Tune in Tomorrow

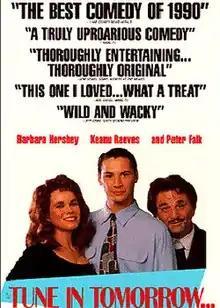
Theatrical release poster

Tune in Tomorrow is a 1990 American comedy film directed by Jon Amiel. It is based on the 1977 Mario Vargas Llosa novel "Aunt Julia and the Scriptwriter", and was released under that same title in many countries. Relocated from the novel's setting in 1950s-era Lima, Peru to New Orleans, Louisiana that same decade, it stars Peter Falk, Keanu Reeves and Barbara Hershey in a story surrounding a radio drama. The soundtrack for the film was composed by Wynton Marsalis, who makes a cameo appearance with various members of his band.